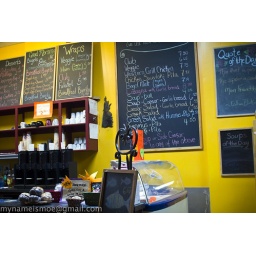
martin &amp;amp; i stopped in to sackville for some grub. the bridge street cafe has delicious coffee &amp;amp; fantastic food!